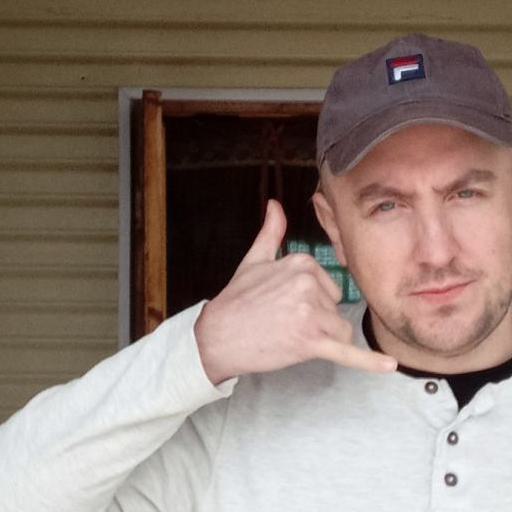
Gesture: call